Rotselaar

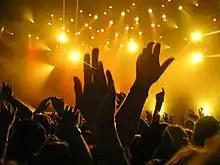
Picture of the Pyramid Marquee at Rock Werchter

Rock Werchter is a music festival held annually during the first weekend of the summer holidays in Werchter. It was first organised in 1974 and since 2003 the festival lasts four days, and the 2003 and 2005 editions won the Arthur award for the best festival in the world of the International Live Music Conference. It's the largest music festival in Belgium and one of the largest festivals in Europe. It's even famous over the Belgian borders. Each year, many renowned groups and artists perform at Rock Werchter, and over 320,000 people come to the festival. Originally it was a double-festival, called "Rock Torhout-Werchter", with two festival areas on different places in Belgium: one in Werchter and one in Torhout. There is also a "Rock Werchterroute", a cycling route, around Werchter and Leuven, which also organises an annual music festival which is among the most popular in Belgium, Marktrock.